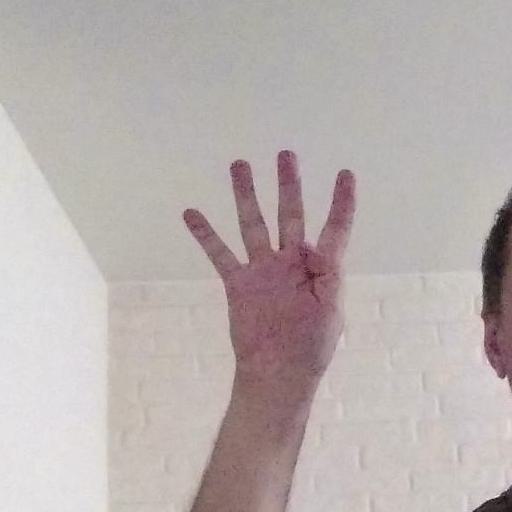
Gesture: four